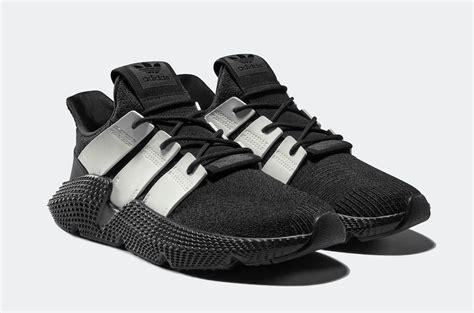
Brand: Adidas
Model: Prophere